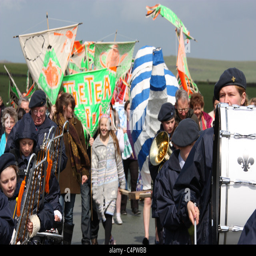
local people taking part at flash ... highest village